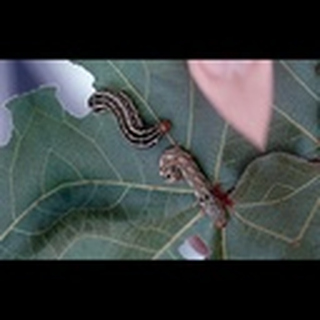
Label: cotton_army_worm